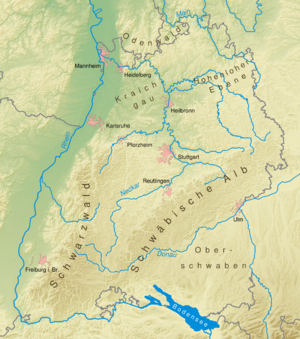
Schwäbische Alb
Kort over området
Schwäbische Alb er et plateau i Baden-Württemberg i Tyskland som strækker sig 220 km fra sydvest til nordøst og er 40 til 70 km bredt. Bjergkæden er kaldt op efter regionen Schwaben.